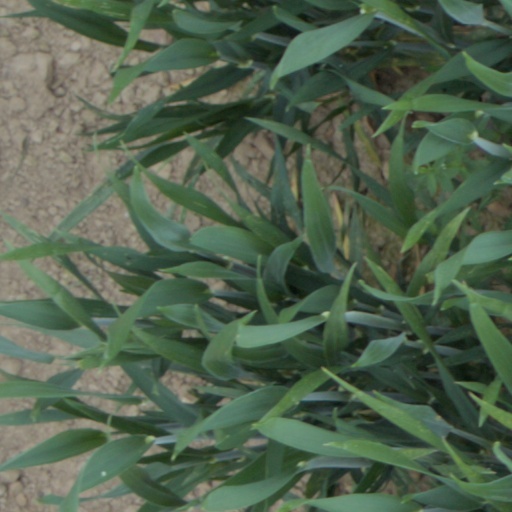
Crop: wheat